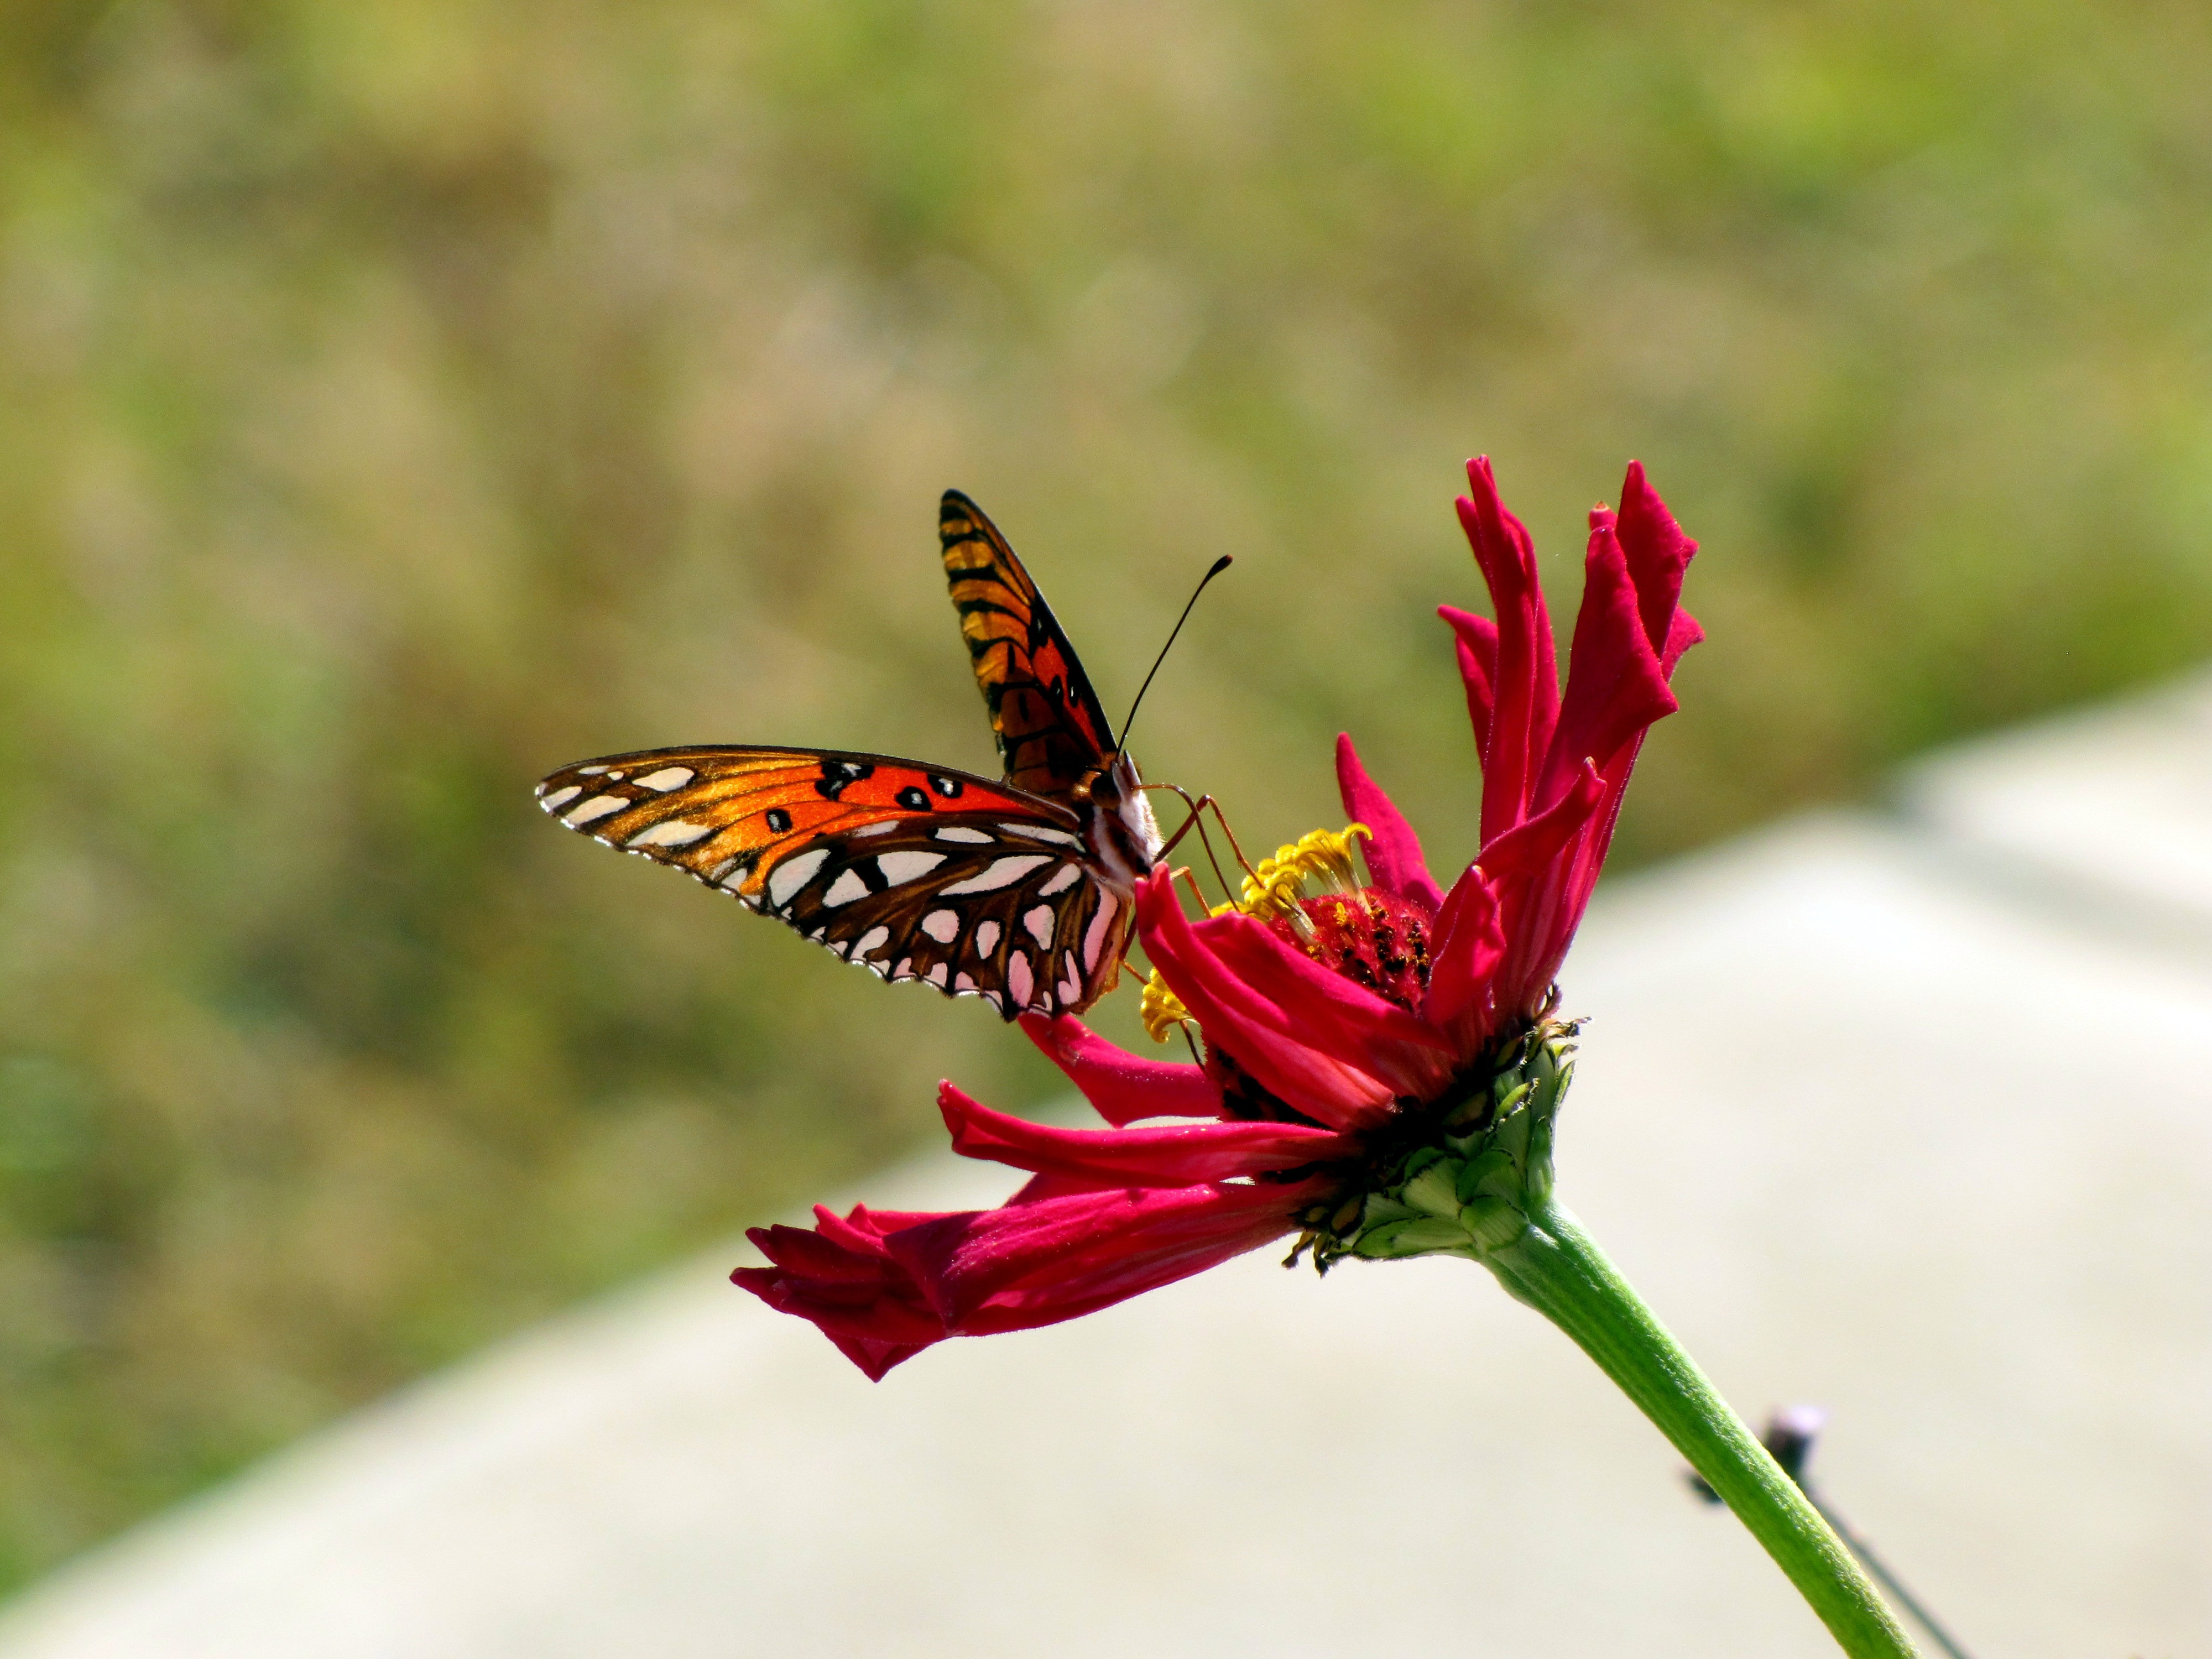
nature, outdoor, blossom, wing, plant, stem, leaf, flower, petal, bloom, floral, wildlife, wild, environment, herb, insect, natural, small, bug, botany, butterfly, colorful, agriculture, flora, botanical, fauna, invertebrate, life, wildflower, close up, monarch butterfly, outdoors, entomology, vegetation, bright, delicate, horticulture, fragile, nectar, organic, thorax, antennae, macro photography, metamorphosis, arthropod, proboscis, pollinator, moths and butterflies